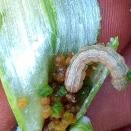
Crop: Onion
Condition: caterpillar-p